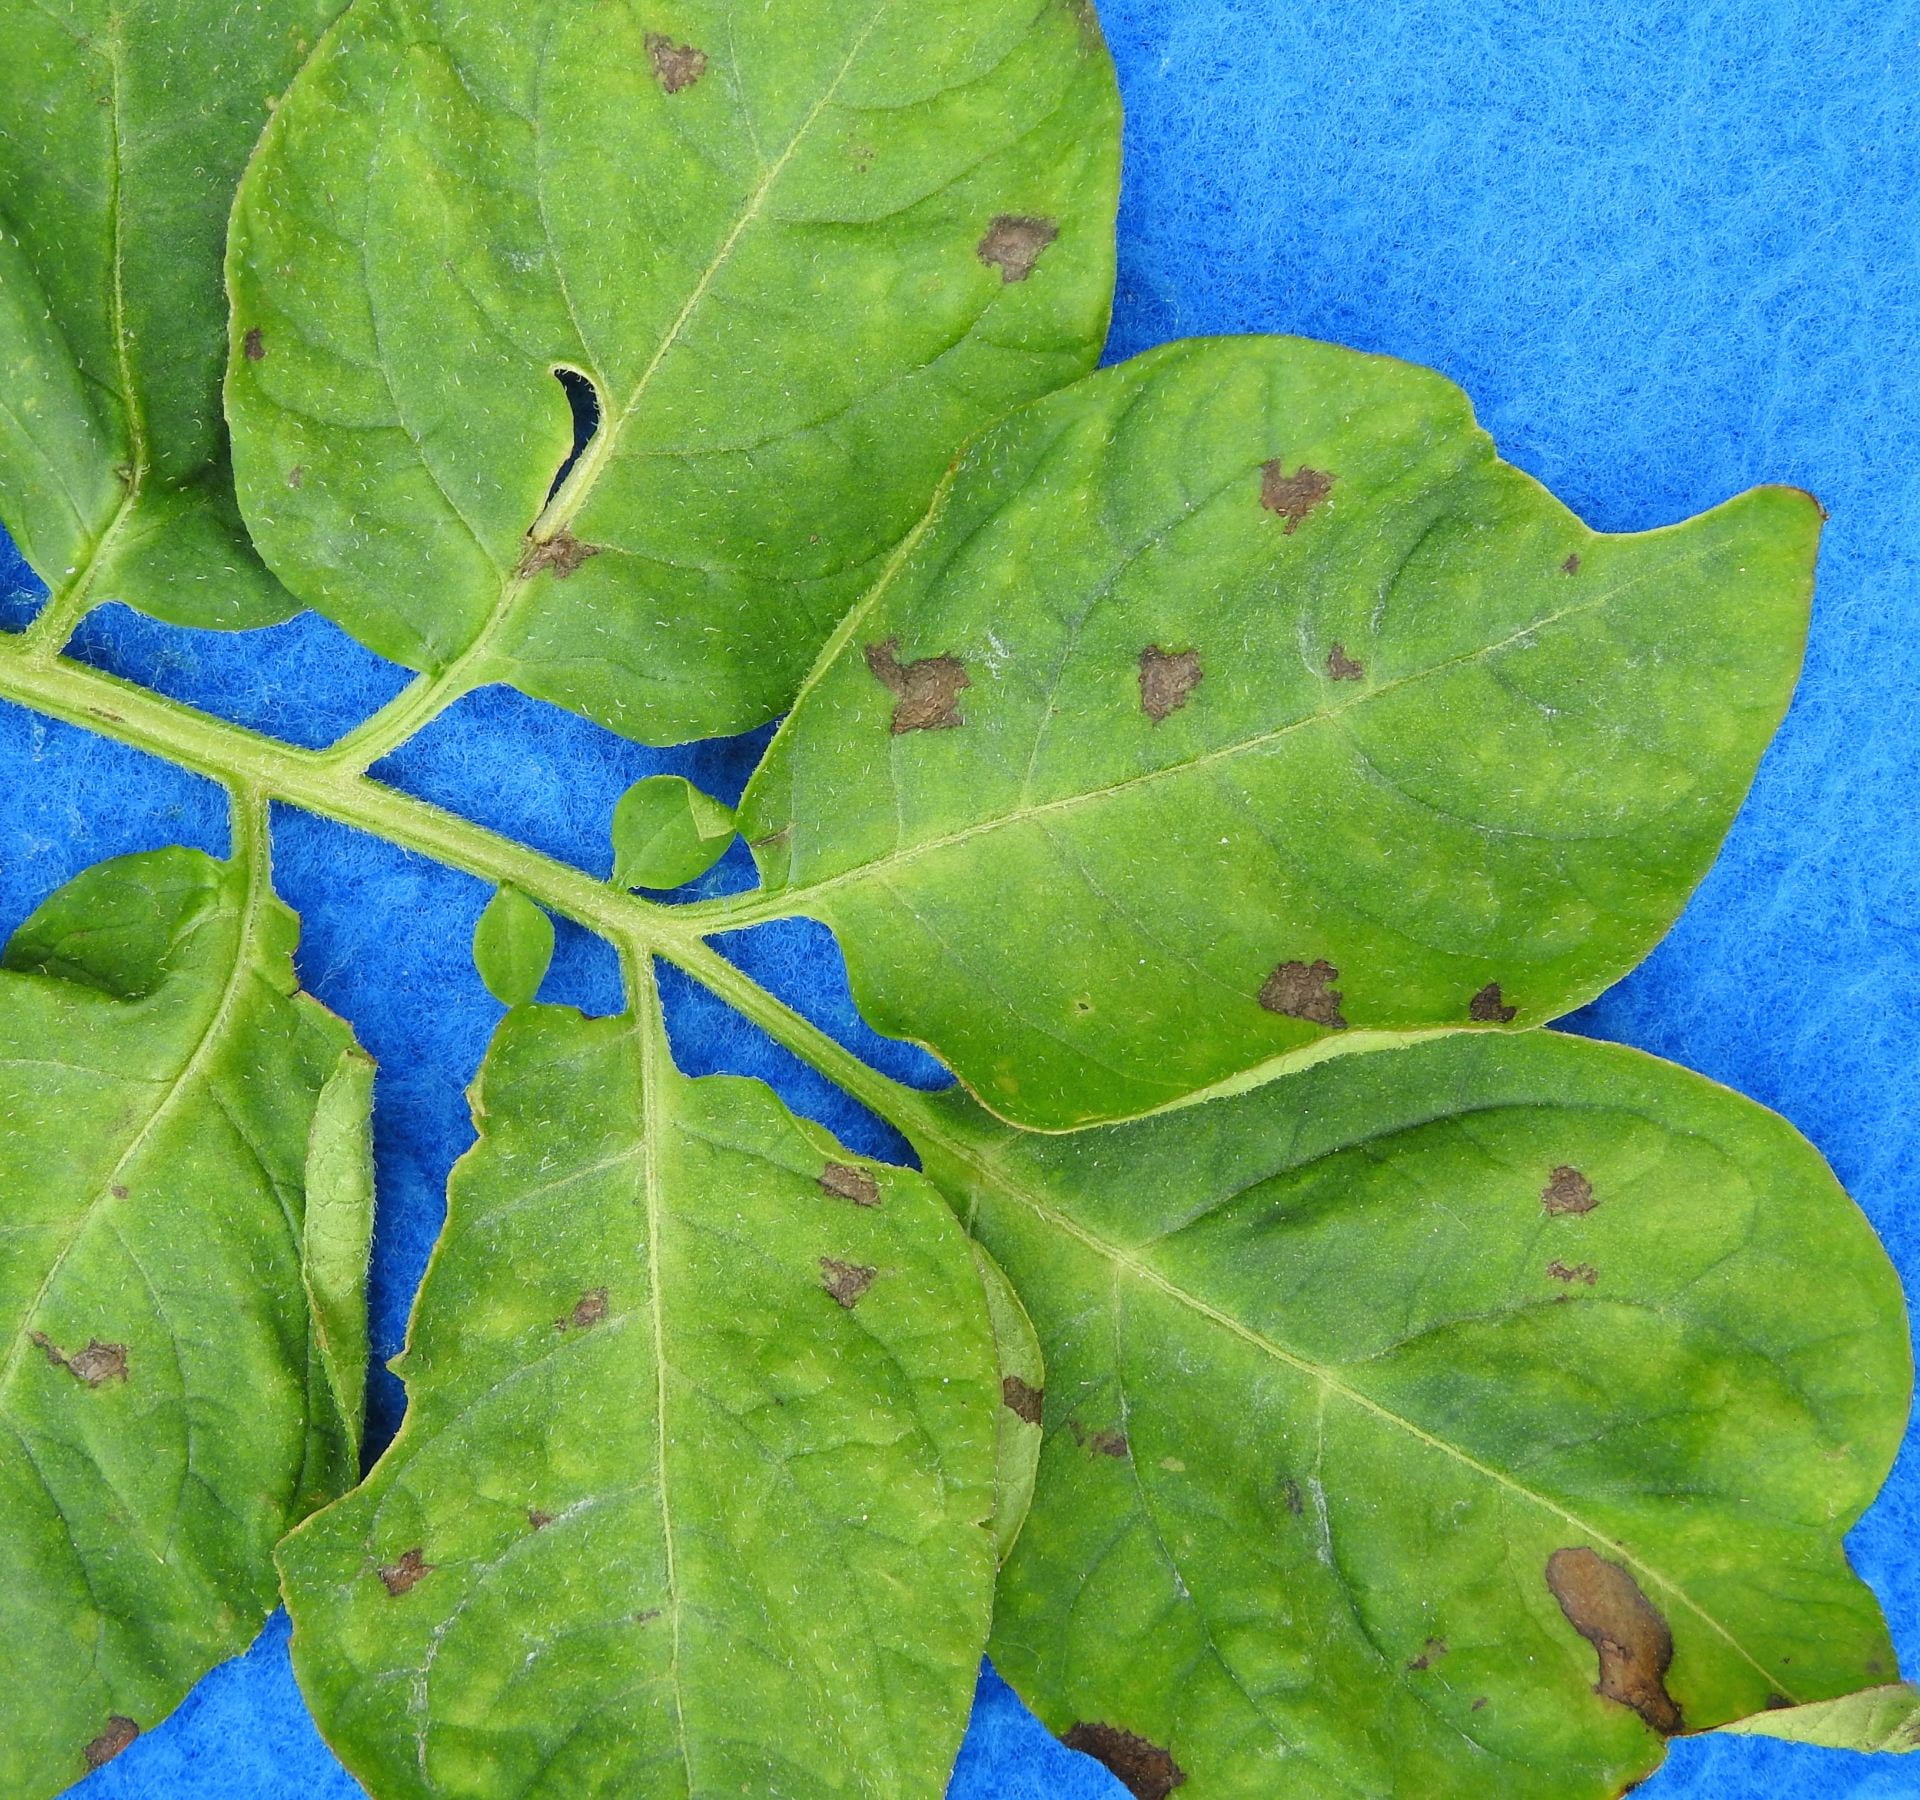
Plant: Potato
Disease: potato early blight